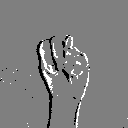
ASL letter: n